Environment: lab
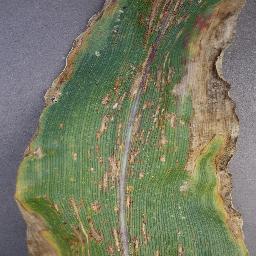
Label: gray_leaf_spot